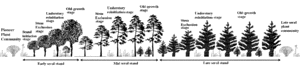
En botanique, les strates végétales décrivent les principaux niveaux d'étagement vertical d'un peuplement végétal, chacun étant caractérisé par un microclimat et une faune spécifique.
Le cycle sylvigénétique est le cycle d'évolution naturelle d'une forêt sauvage.